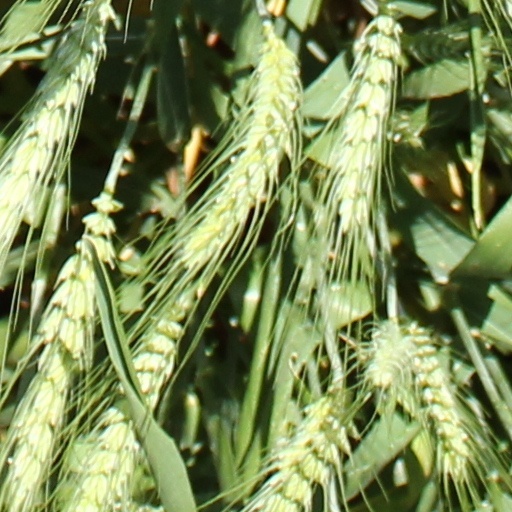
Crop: wheat